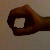
The image shows a hand gesture representing the number 0 in Indian Sign Language.